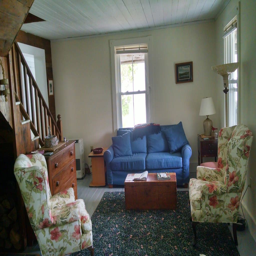
living room with the stairs .